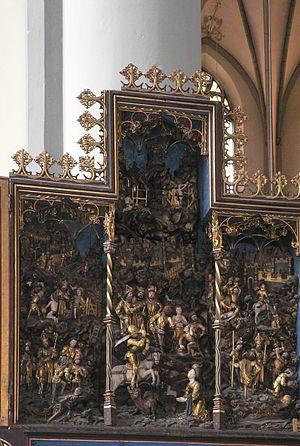
L'église Saint-Nicolas, située à Kalkar près de Clèves et Xanten dans le land de Rhénanie-du-Nord-Westphalie, en Allemagne, est une église catholique, connue pour les neuf retables, ses vitraux, ses stalles, un orgue historique de Seifert, et son lustre de la Vierge en gloire.